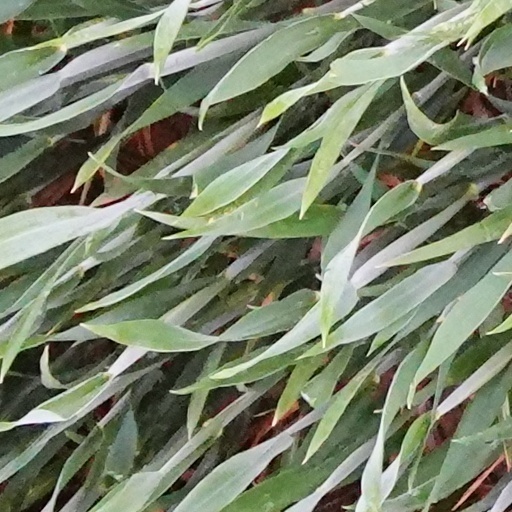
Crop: wheat